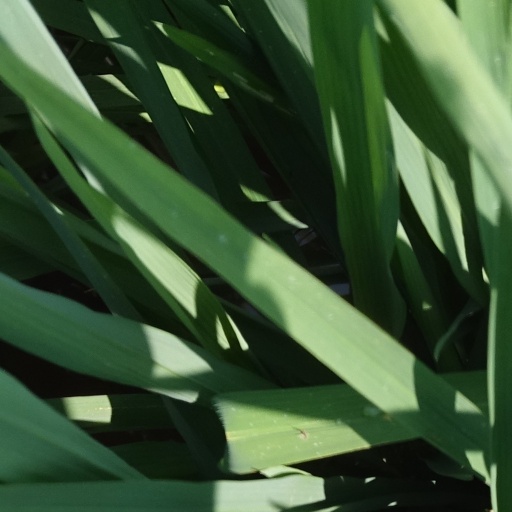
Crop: rice